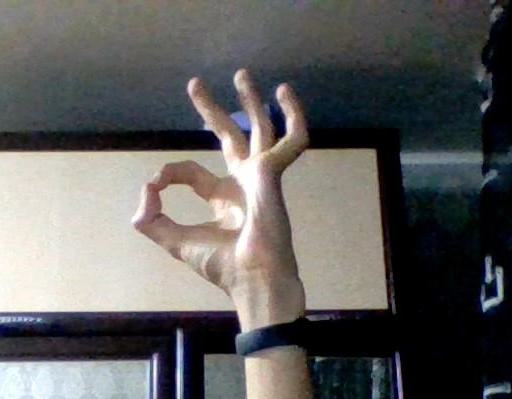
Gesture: ok